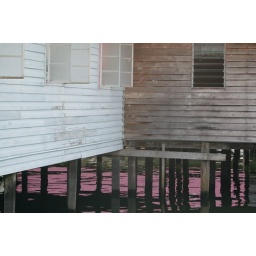
a house in the water villages of Kota Kinabalu, Borneo, Malaysia